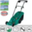
Label: lawn_mower